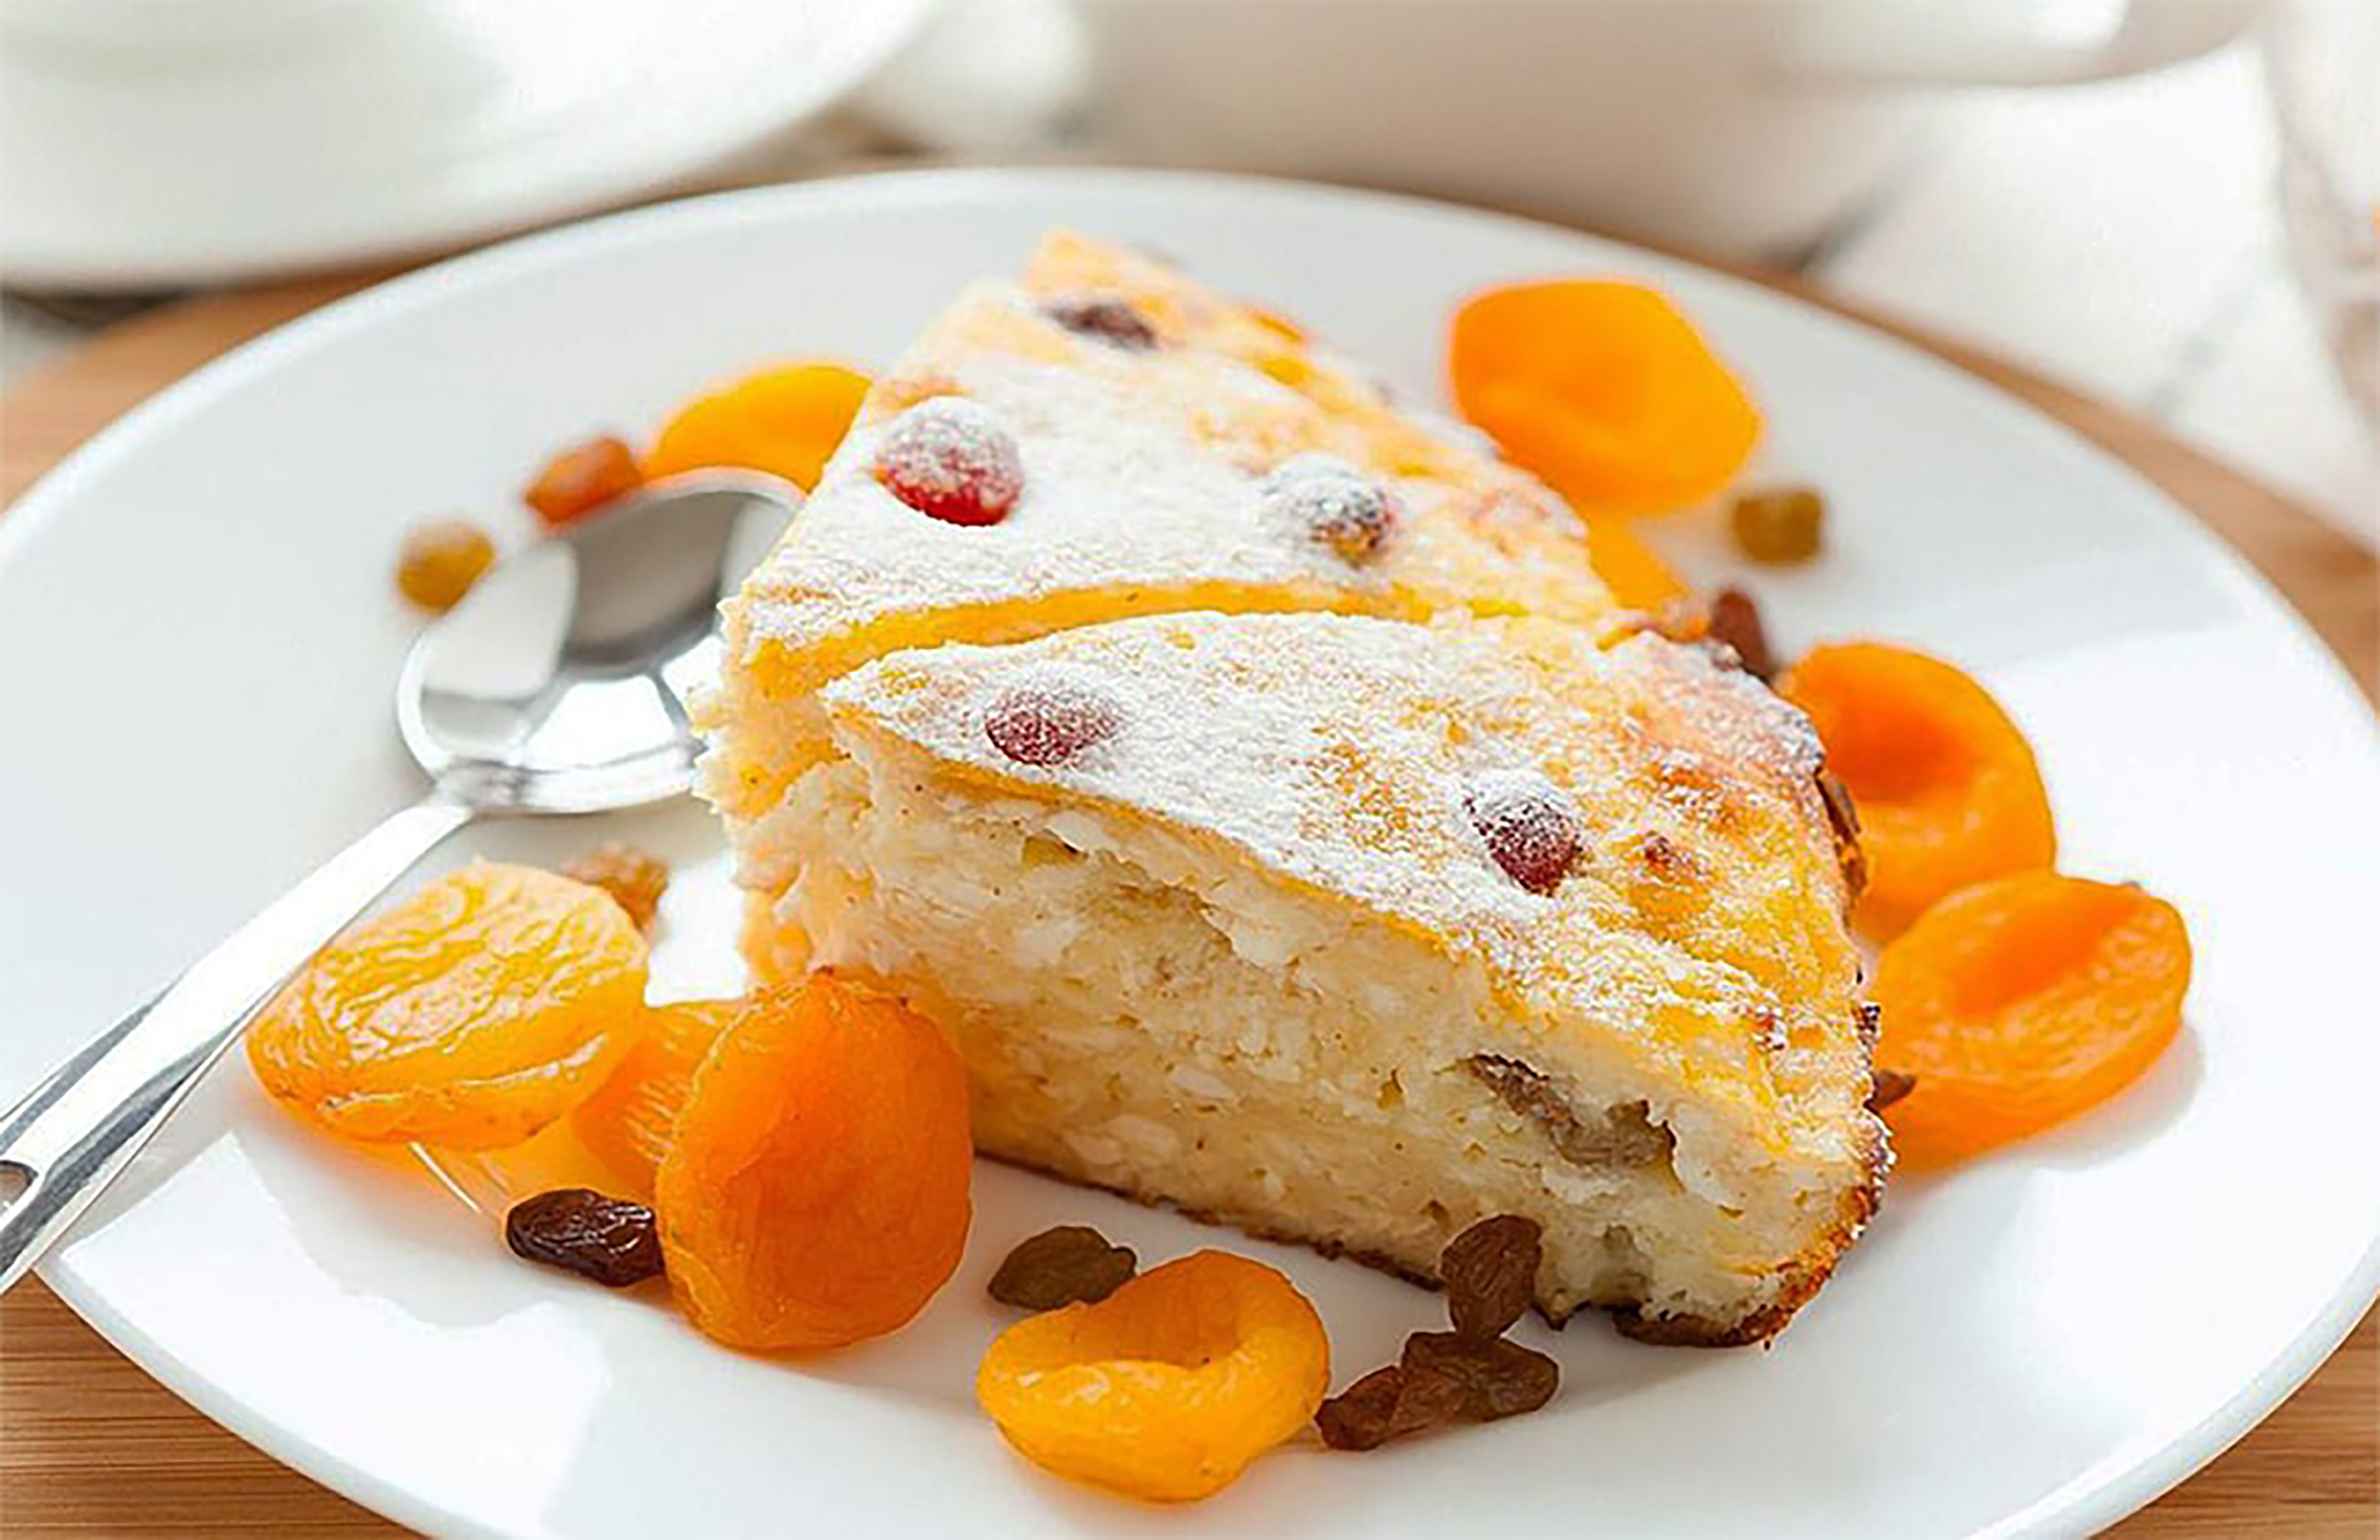
pie, filling, raisins, dish, food, cuisine, ingredient, dessert, produce, kumquat, comfort food, staple food, recipe, baked goods, scone, fruit cake